Photoconductive polymer

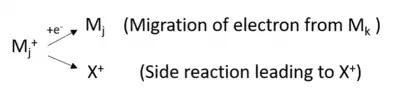
(b)Charge immobilization due to a redox-irreversible side-reaction

(ii) M undergo a side-reaction leading to a charged species X that won't further exchange the charge with the neighboring group M.